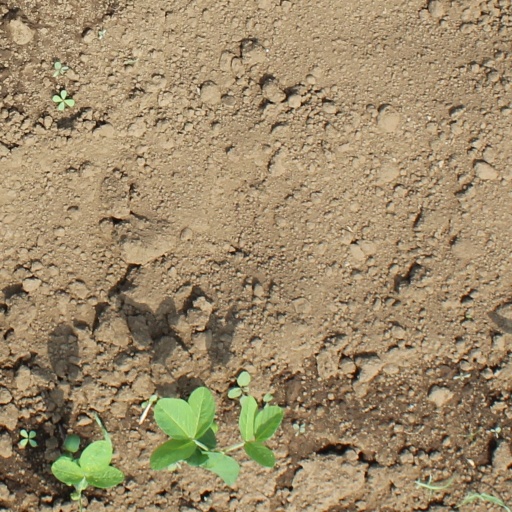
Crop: soybean